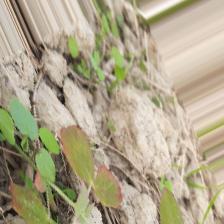
Label: Lentil Rust